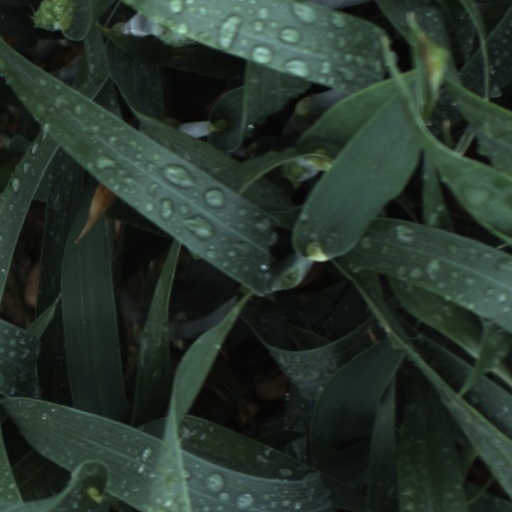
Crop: wheat